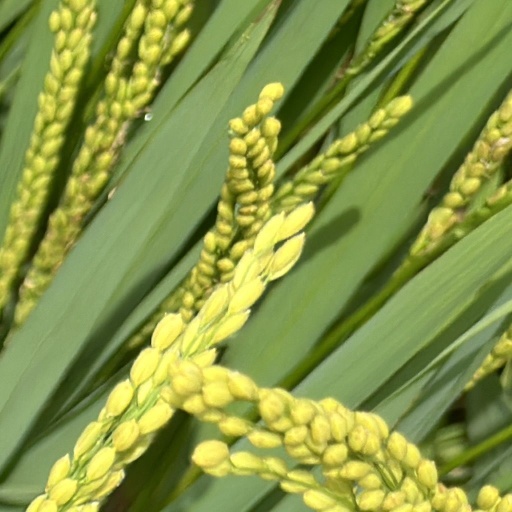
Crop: rice